William Clopton

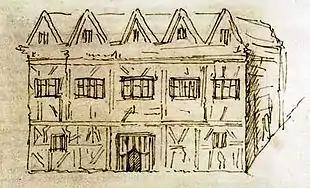
New Place, which William Clopton sold in 1563 to William Bott

From the thirteenth century, the Clopton family seat was Clopton House near Stratford upon Avon. William Clopton's father is said to have been the 'champion of the Catholic party' in the area, against William Lucy (d.1551) of Charlecote. He served the table of Queen Mary I with wafers at the feast which followed her coronation on 1 October 1553, receiving as his fee 'all the instruments as well of silver or other metal for making of the same wafers, and also all the napkins and other profits thereunto appertaining'.